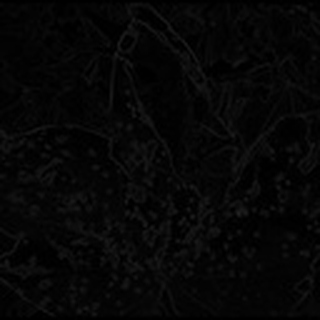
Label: cotton_bacterial_blight